Answer in natural language. Considering the relative positions, is Doorway (marked A) to the left or right of block colour dresser (marked C)? Choose between the following options: right or left
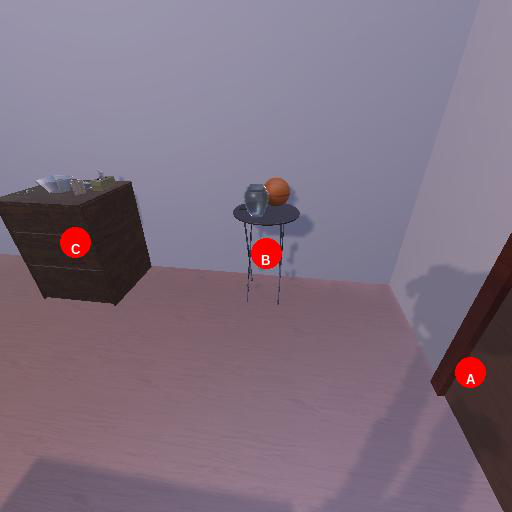
<answer>right</answer>